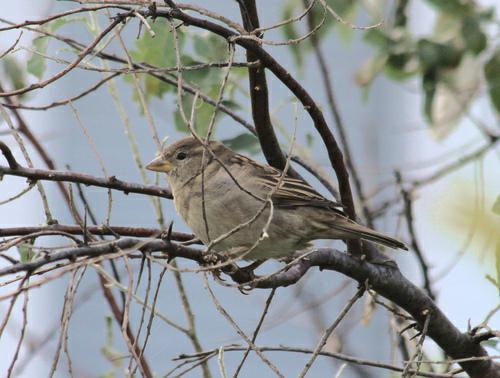
A photo of a house sparrow